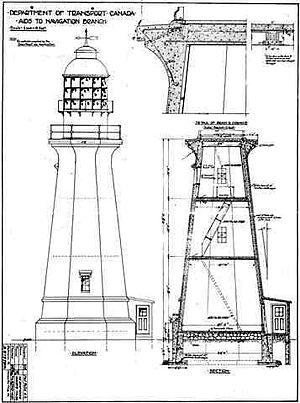
Le phare de Low Point est situé à l'entrée Est de la baie de Sydney en Nouvelle-Écosse.